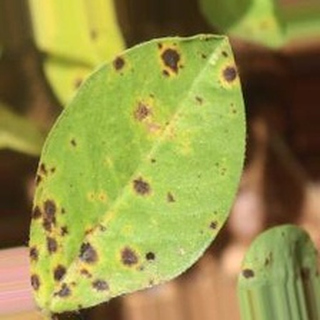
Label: groundnut_late_leaf_spot